Crack Fighter

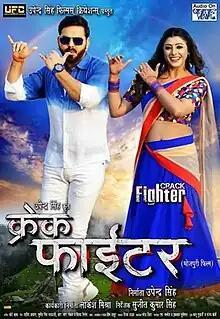

Crack Fighter is a 2019 Indian Bhojpuri-language action romantic drama film directed by Sujit Kumar Singh and produced by Upendra Singh. It stars Pawan Singh, Sanchita Banerjee and Nidhi Jha in lead roles. Pradeep Rawat, Brijesh Tripathi, Umesh Singh, Lota Tiwari, Dhama Verma play supporting roles.